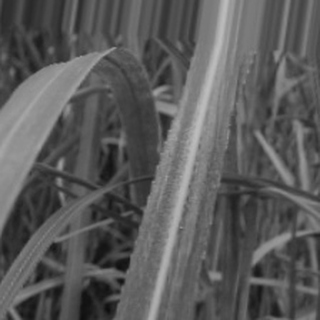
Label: sugarcane_bacterial_blight